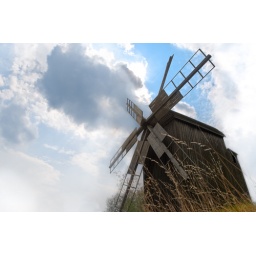
beautiful old windmill with grass in foreground and blue cloudy sky in background